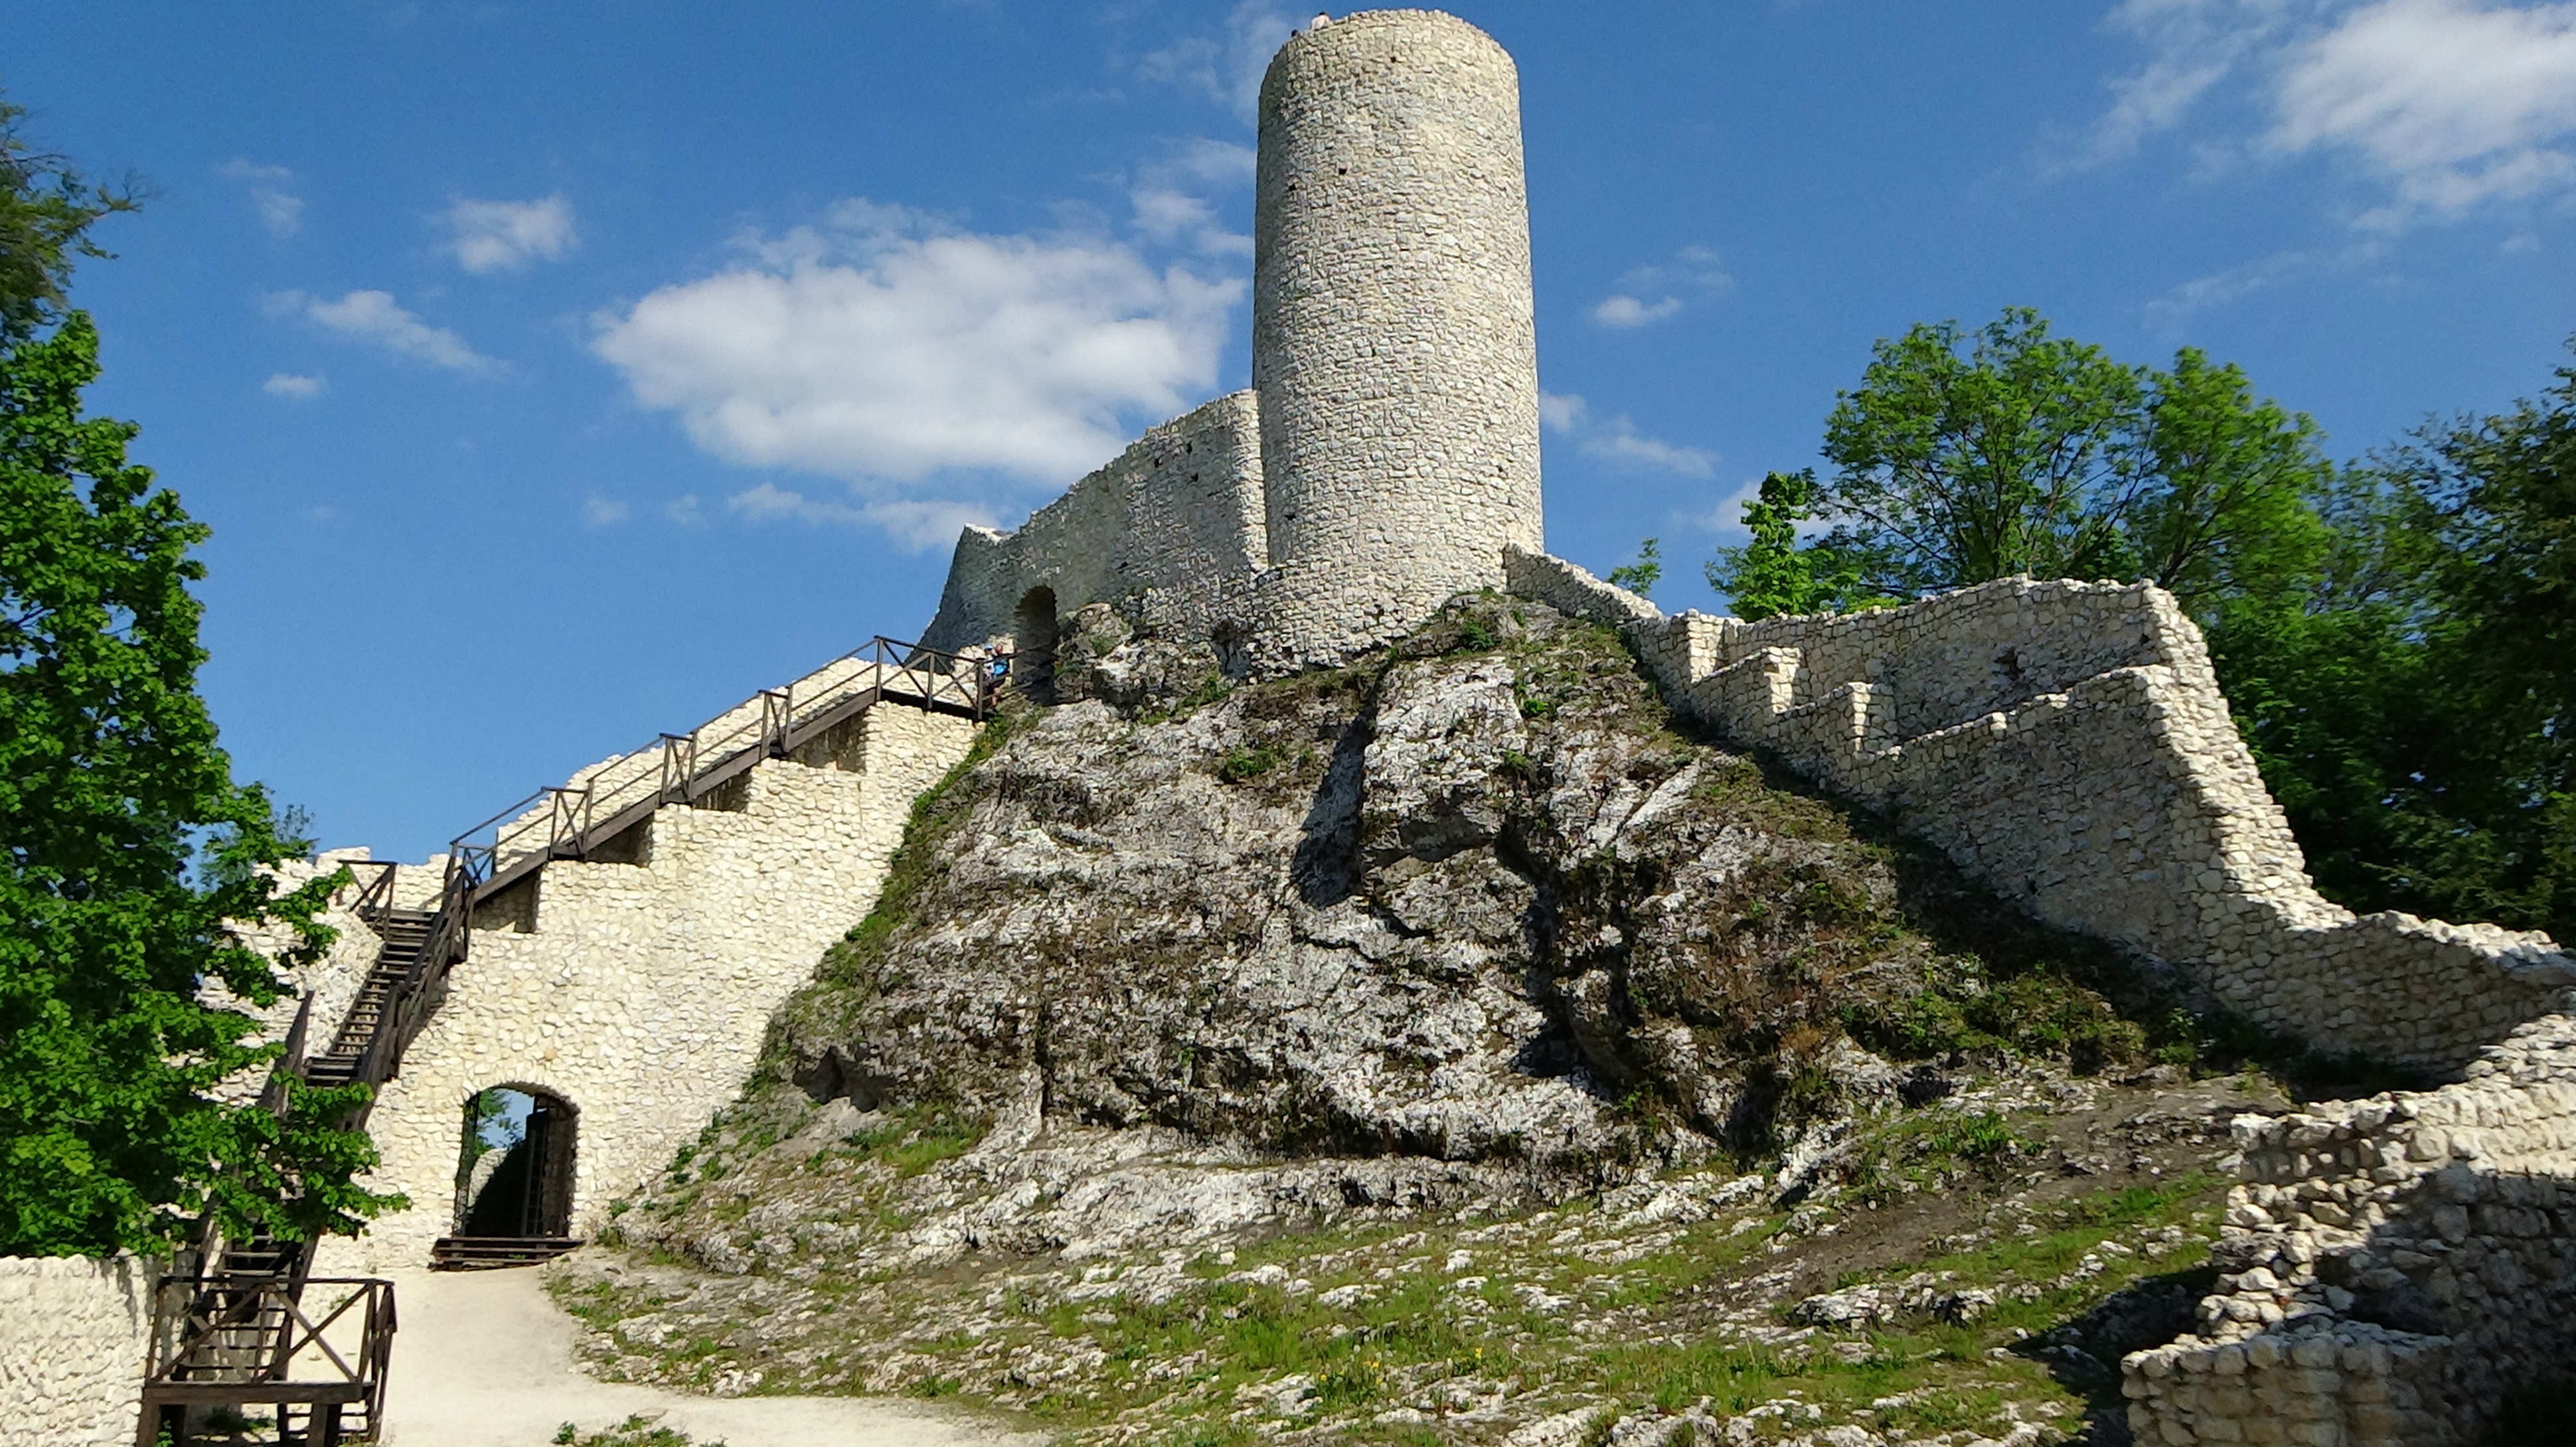
rock, building, monument, castle, landmark, tourism, ruins, poland, archaeological site, jura krakowsko czestochowa, historic site, ancient history, smolen